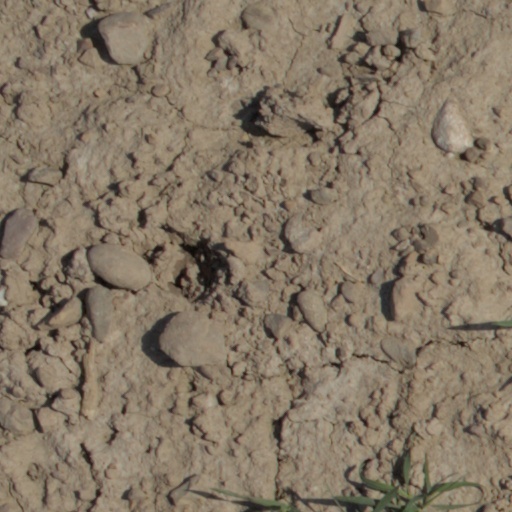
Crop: wheat